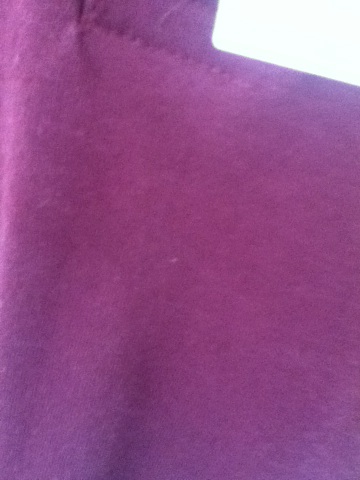Question: What color is this?
Answer: purple